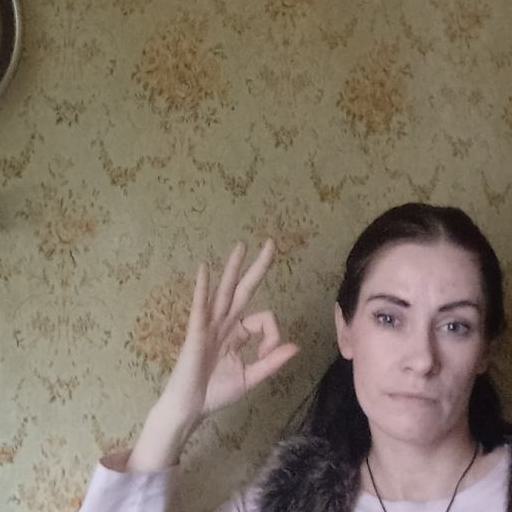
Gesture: ok